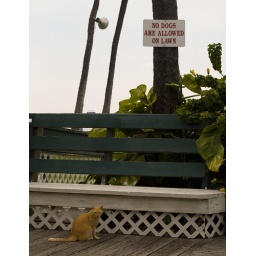
This cat knows he pretty safe from dogs at Kona Inn in Kailua-Kona.